Economy of Ethiopia

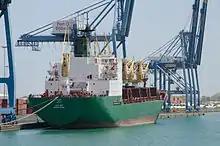
Ethiopian shipment cargo ship, docked in Djibouti

In 2020, ministers set out a national transformation strategy called Digital Ethiopia 2025. Its aim is to prepare the country for the development of an economy based on digital technology.